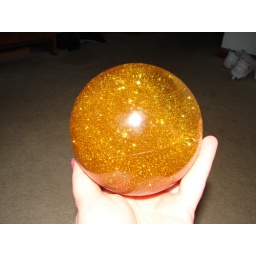
We found this ball in a parking lot on the blvd. It is filled with water and gold glitter.